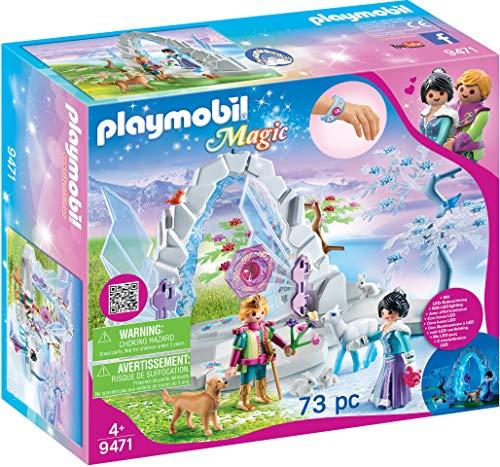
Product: PLAYMOBIL 9470 Spielzeug - Suche nach dem Liebeskristall Unisex-Kinder & 9471 Spielzeug-Kristalltor zur Winterwelt, Unisex-Kinder
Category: Toys & Games | Building Toys | Building Sets
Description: With this crystal, The winter princess can be with her true love from the spring world.
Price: $56.83
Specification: ShippingInformation:Viewshippingratesandpolicies|ASIN:B07PRL99LZ